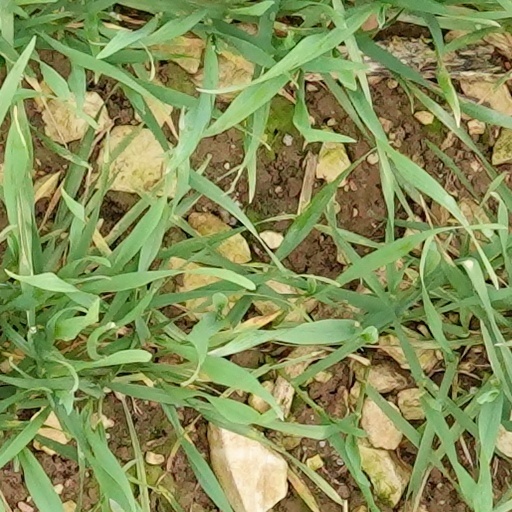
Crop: wheat